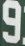
Number: 9